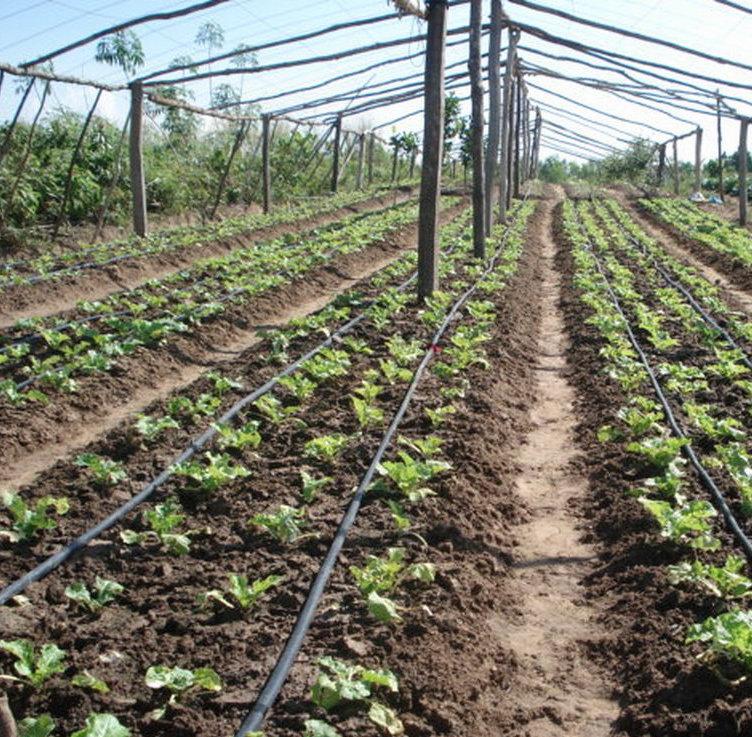
Miche midogo iliyochipua kwenye vitalu maalumu baada ya mbegu zilizopandwa kuota, ambayo hutuzwa kwa uangalifu hadi ifae kuhamishiwa shambani huku mabomba ya maji yakitumiwa kurahisisha upatikanaji wa maji, na kuhakikisha mimea inapata unyevu wa kutosha kwa ukuaji bora.